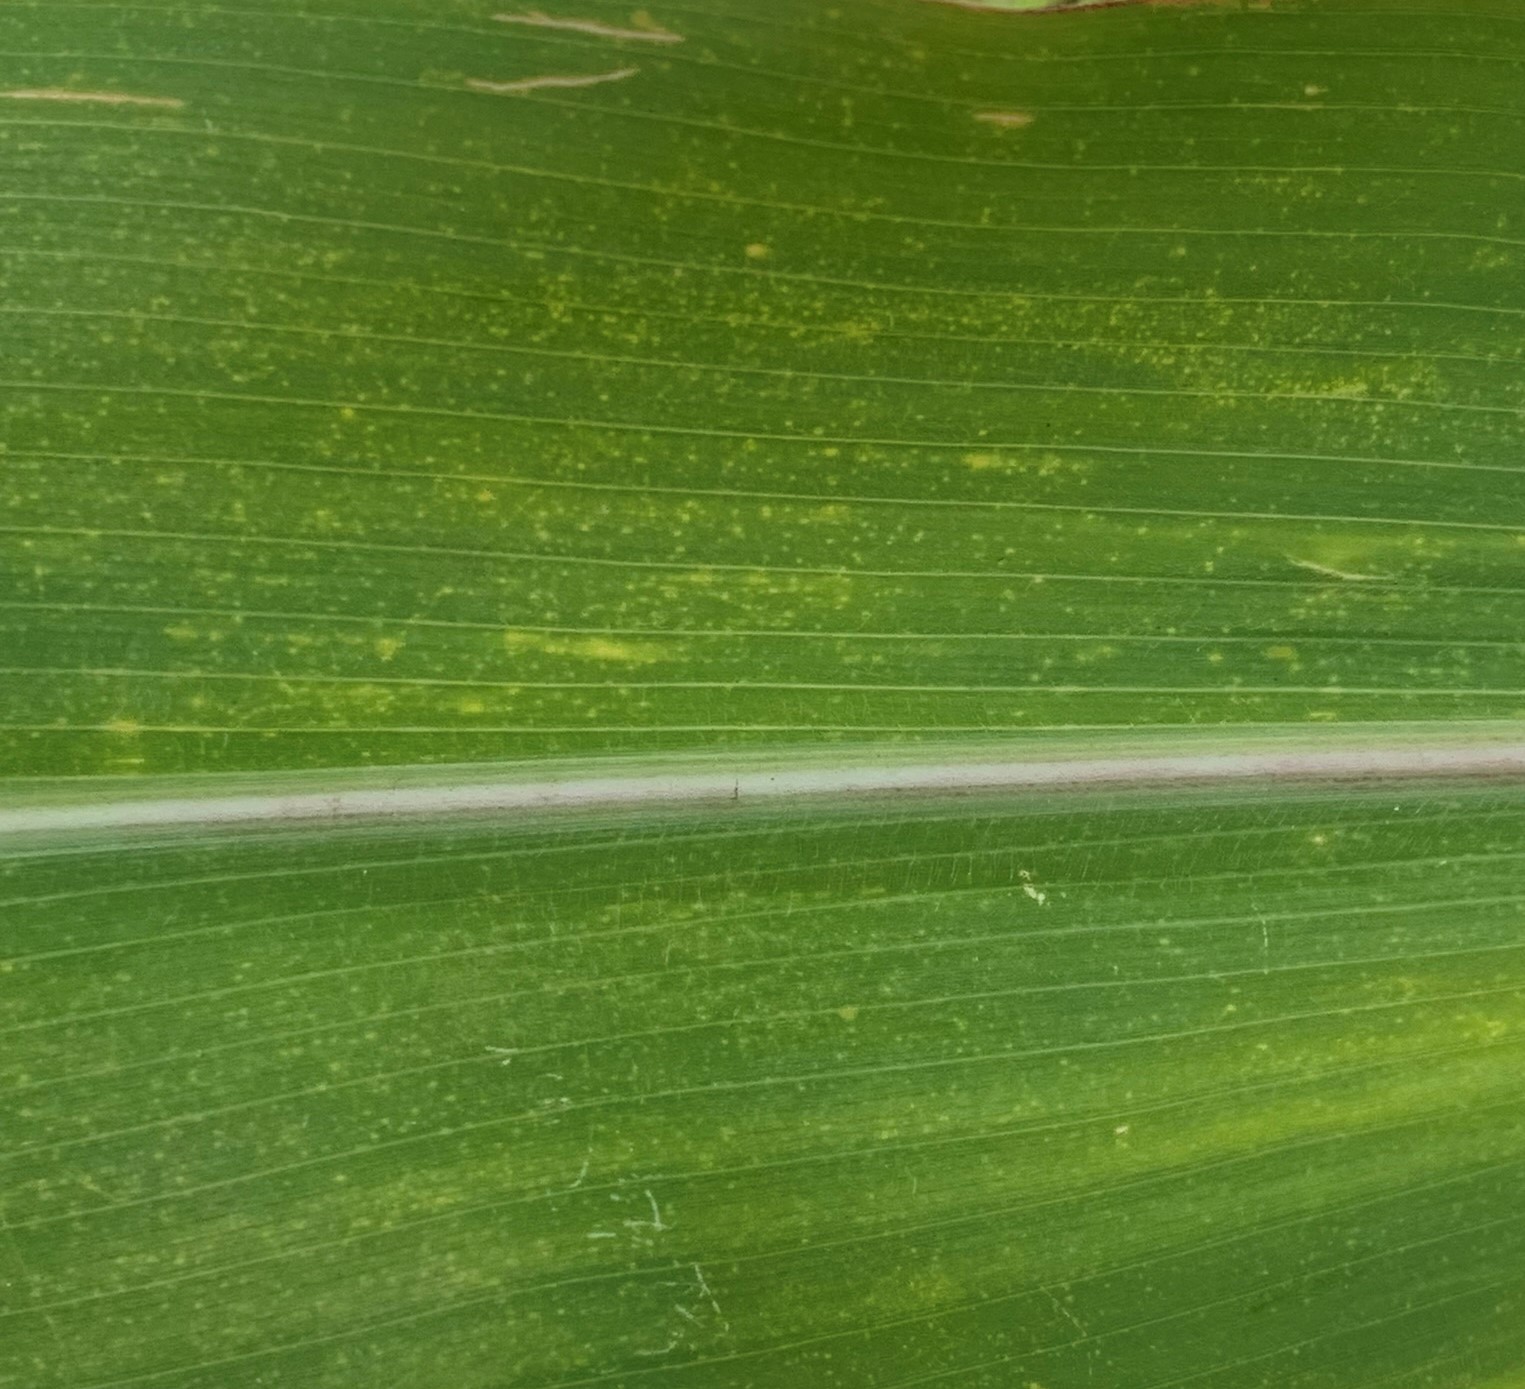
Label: MLN